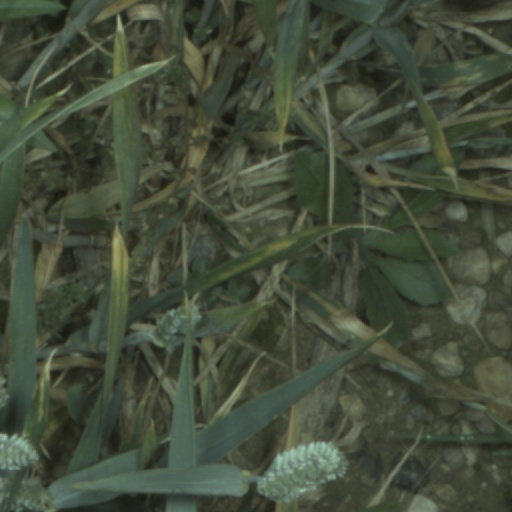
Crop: wheat